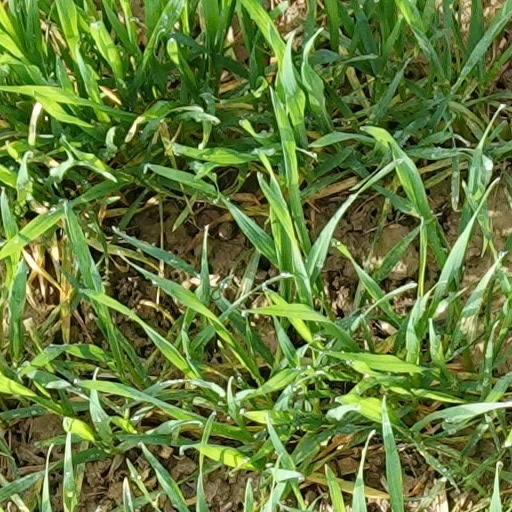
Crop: wheat